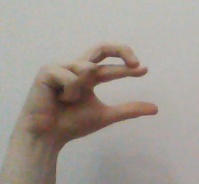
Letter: thal